Uncle Tetsu

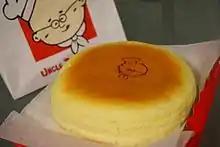
The signature cheesecake from Uncle Tetsu's

Uncle Tetsu's Cheesecake, commonly known as Uncle Tetsu or Uncle Tetsu's, is a Japanese bakery chain that sells cheesecake as its signature dish. It originally opened in Japan in 1990 as a bakery shop on Oyafukou Street in the ward of Hakata-ku in the city of Fukuoka. The founder, , serves as the namesake for the modern-day global chain.